Queen of Sheba

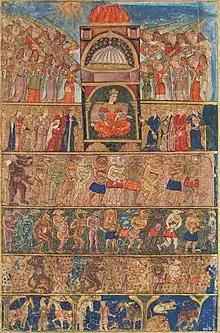
Bilqis Queen of Sheba Enthroned. From the Book of Solomon (Suleymannama) by Firdausi of Bursa made for Bayezid II (1481-1512). Chester Beatty Library

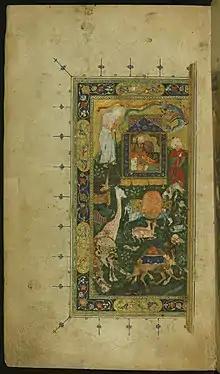
Illustration in a Hafez frontispiece depicting Queen Sheba, Walters manuscript W.631, around 1539

The most extensive version of the legend appears in the "Kebra Nagast" (Glory of the Kings), the Ethiopian national saga, translated from Arabic in 1322. Here Menelik I is the child of Solomon and "Makeda" (the Ethiopic name for the queen of Sheba; she is the child of the man who destroys the legendary snake-king Arwe) from whom the Ethiopian dynasty claims descent to the present day. While the Abyssinian story offers much greater detail, it omits any mention of the Queen's hairy legs or any other element that might reflect on her unfavourably.